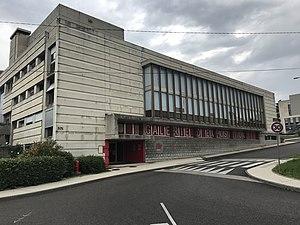
Image de Privas en Ardèche en France.